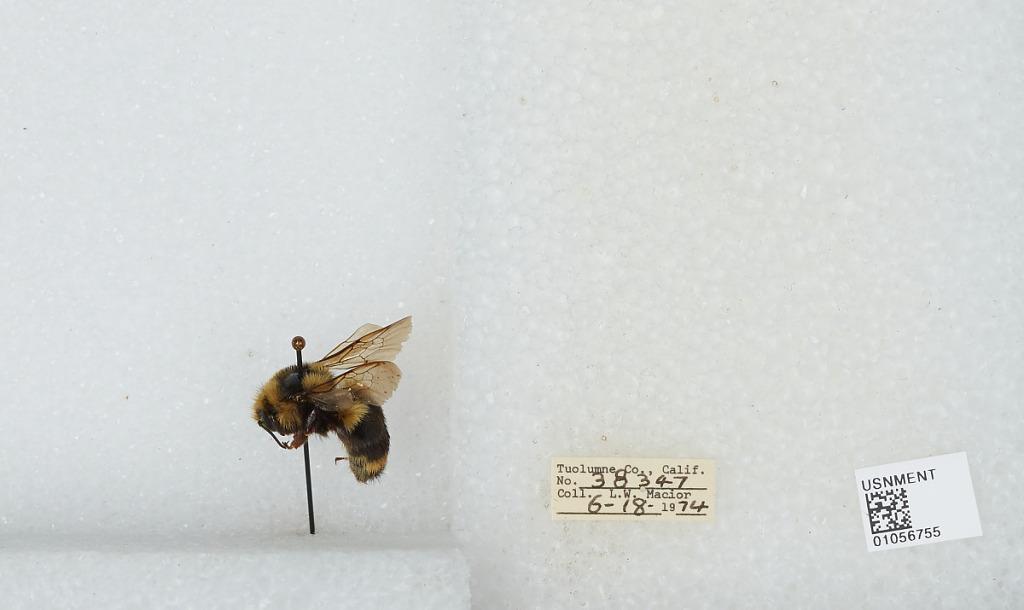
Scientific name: Bombus bifarius nearcticus
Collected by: L. Macior
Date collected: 1974-6-18
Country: United States
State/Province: California
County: Tuolumne
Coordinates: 38.02, -119.94